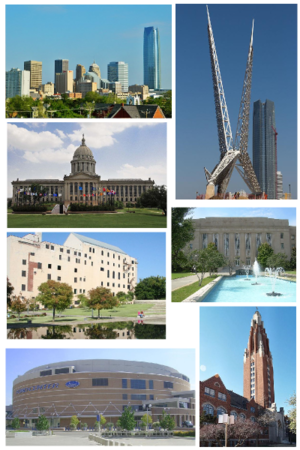
Oklahoma City est une ville américaine, capitale de l'État de l’Oklahoma. Elle est le siège du comté d'Oklahoma et la 28ᵉ plus grande ville du pays.